Journey to Bethlehem

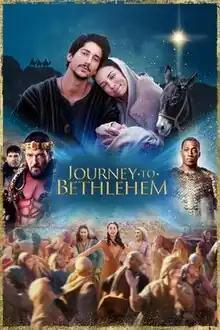
Theatrical release poster

Journey to Bethlehem is a 2023 American Christian musical film directed by Adam Anders in his feature-length directorial debut. Written by Anders and Peter Barsocchini, the film stars Milo Manheim in his feature film debut and Fiona Palomo as Joseph and Mary, with Antonio Banderas as King Herod.